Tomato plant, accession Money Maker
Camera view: vertical (180 deg); turntable rotation: 270 degrees
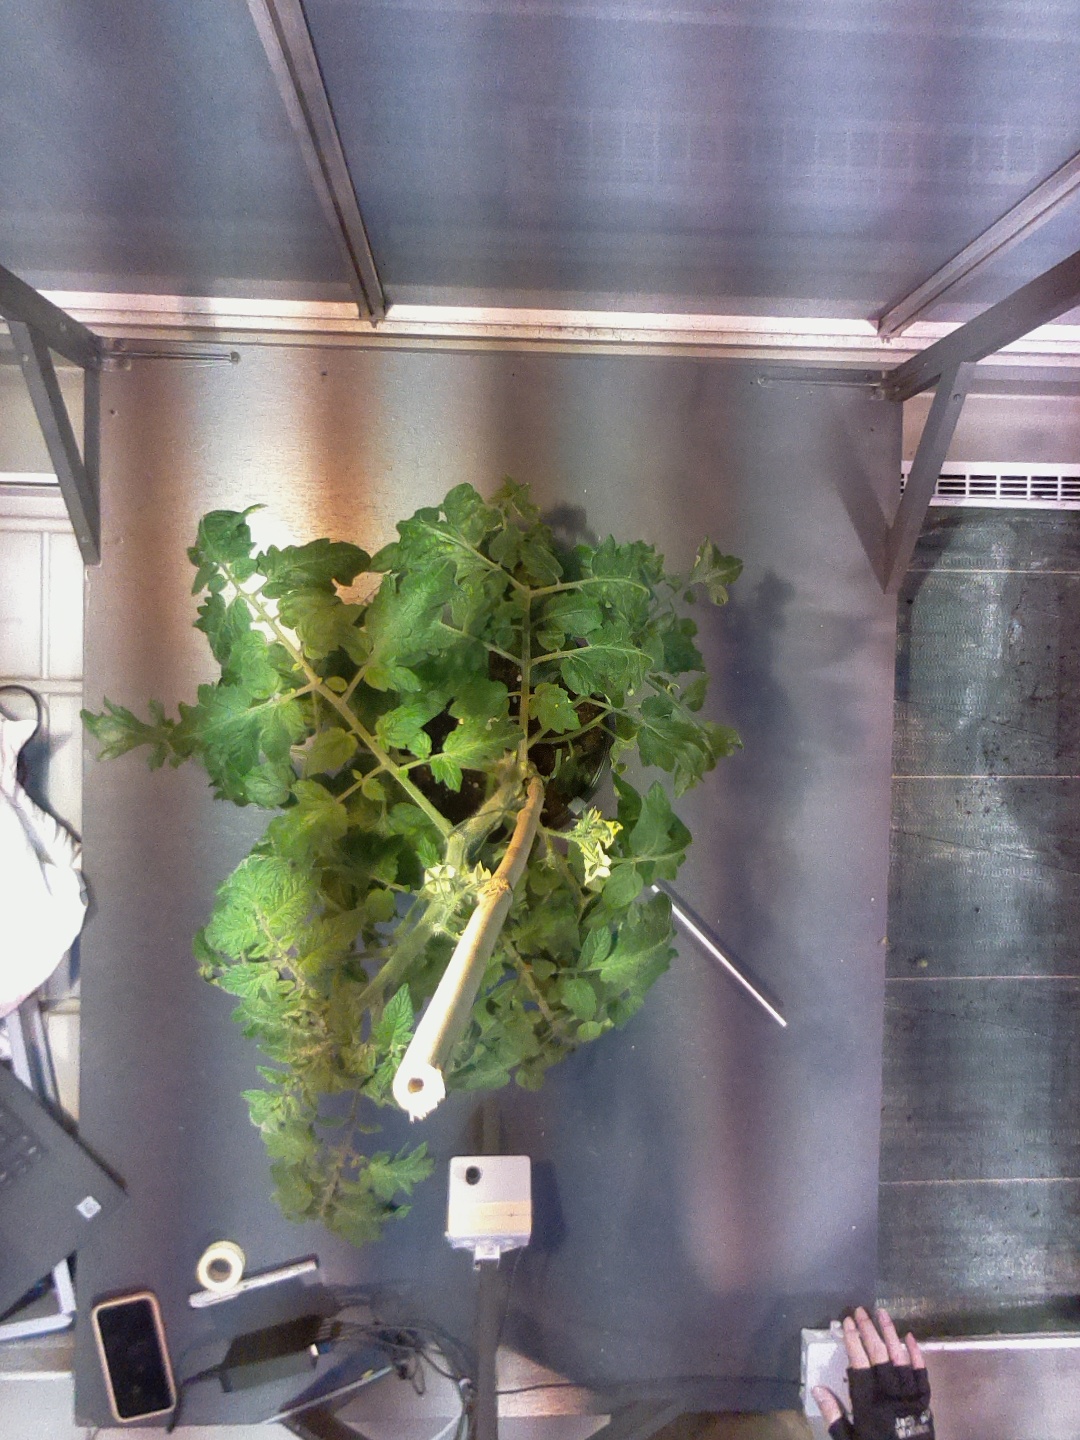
BBCH growth stage 66: Full flowering, 60%-70% of flowers open, more petals falling